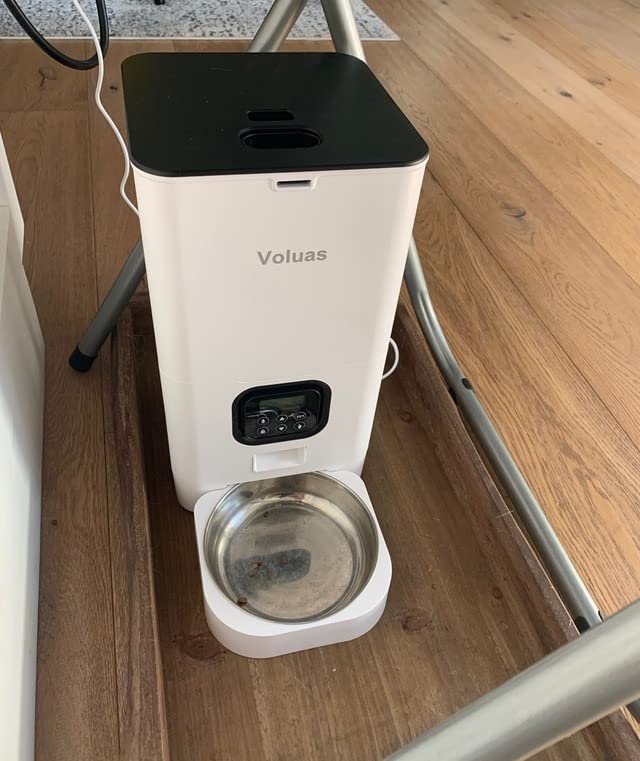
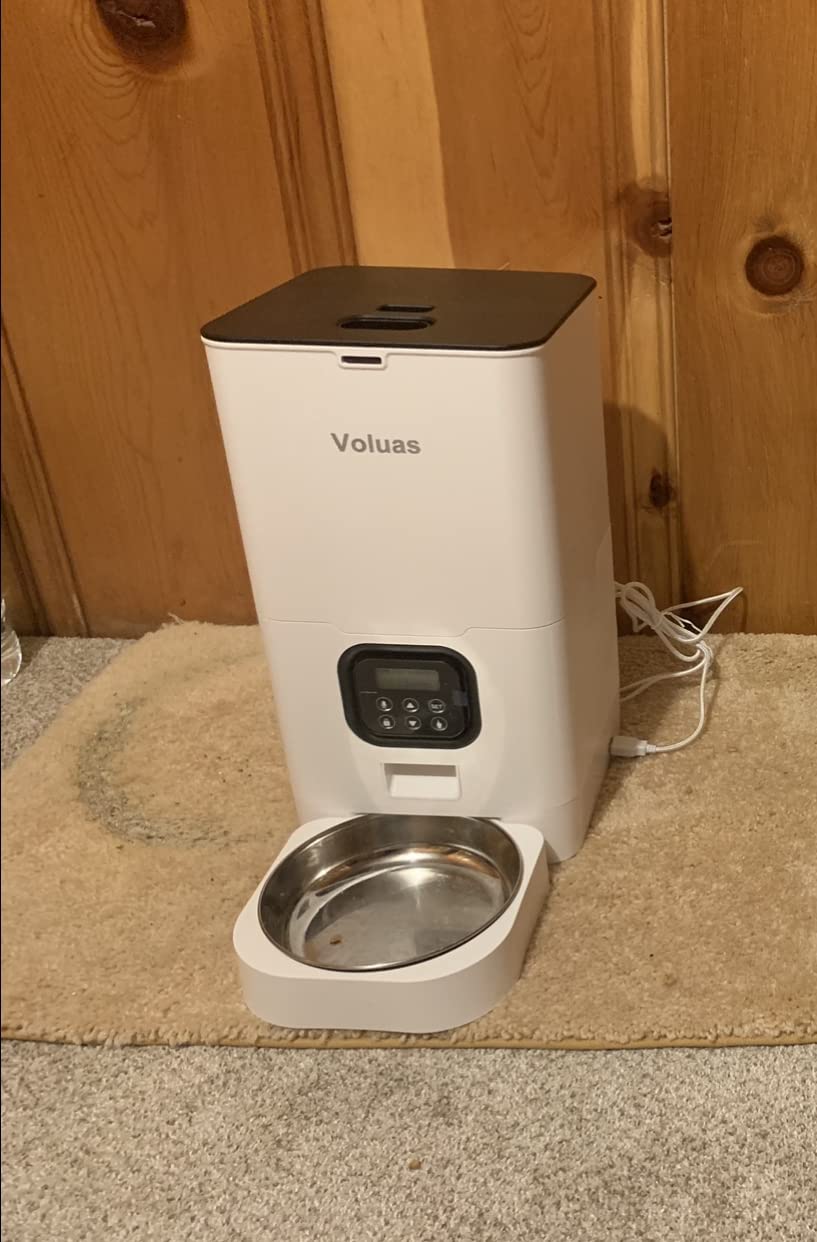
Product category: items_feeder
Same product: yes